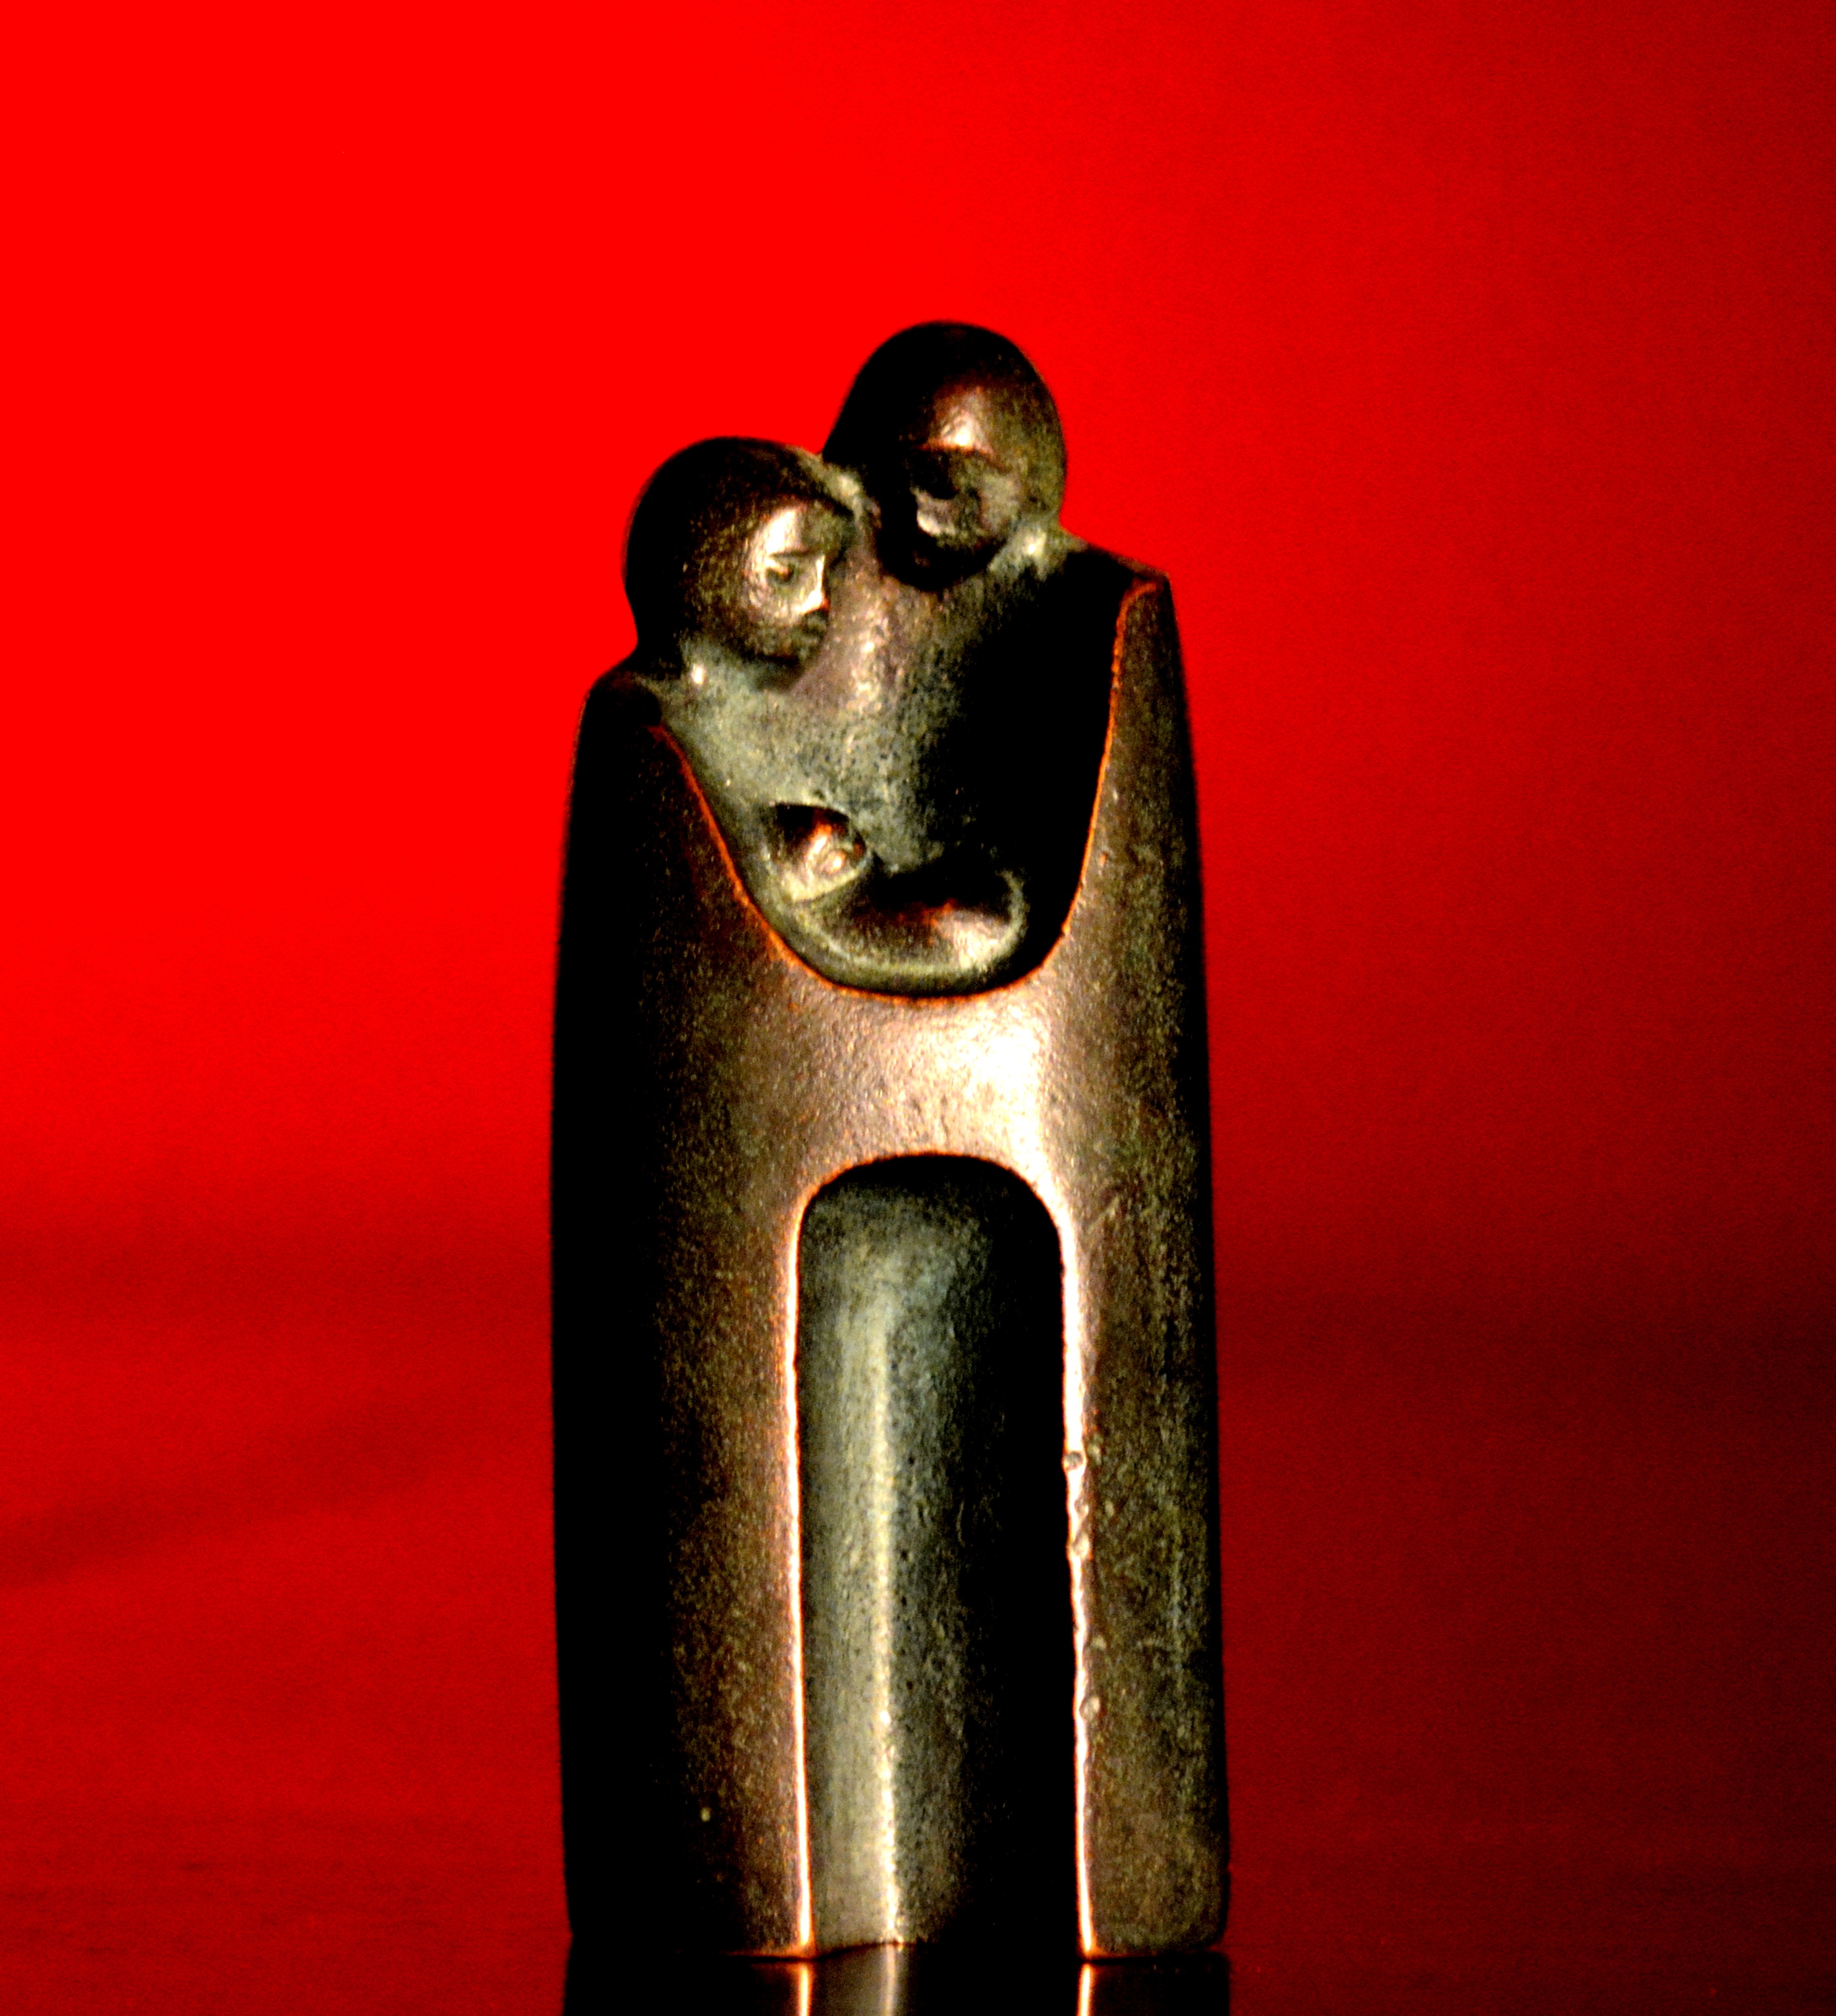
plastic, statue, red, religion, darkness, christmas, sculpture, art, temple, crib, hand labor